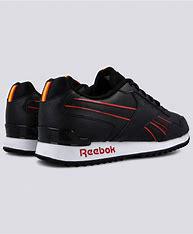
Brand: Reebok
Model: Royal Glide Ripple Clip